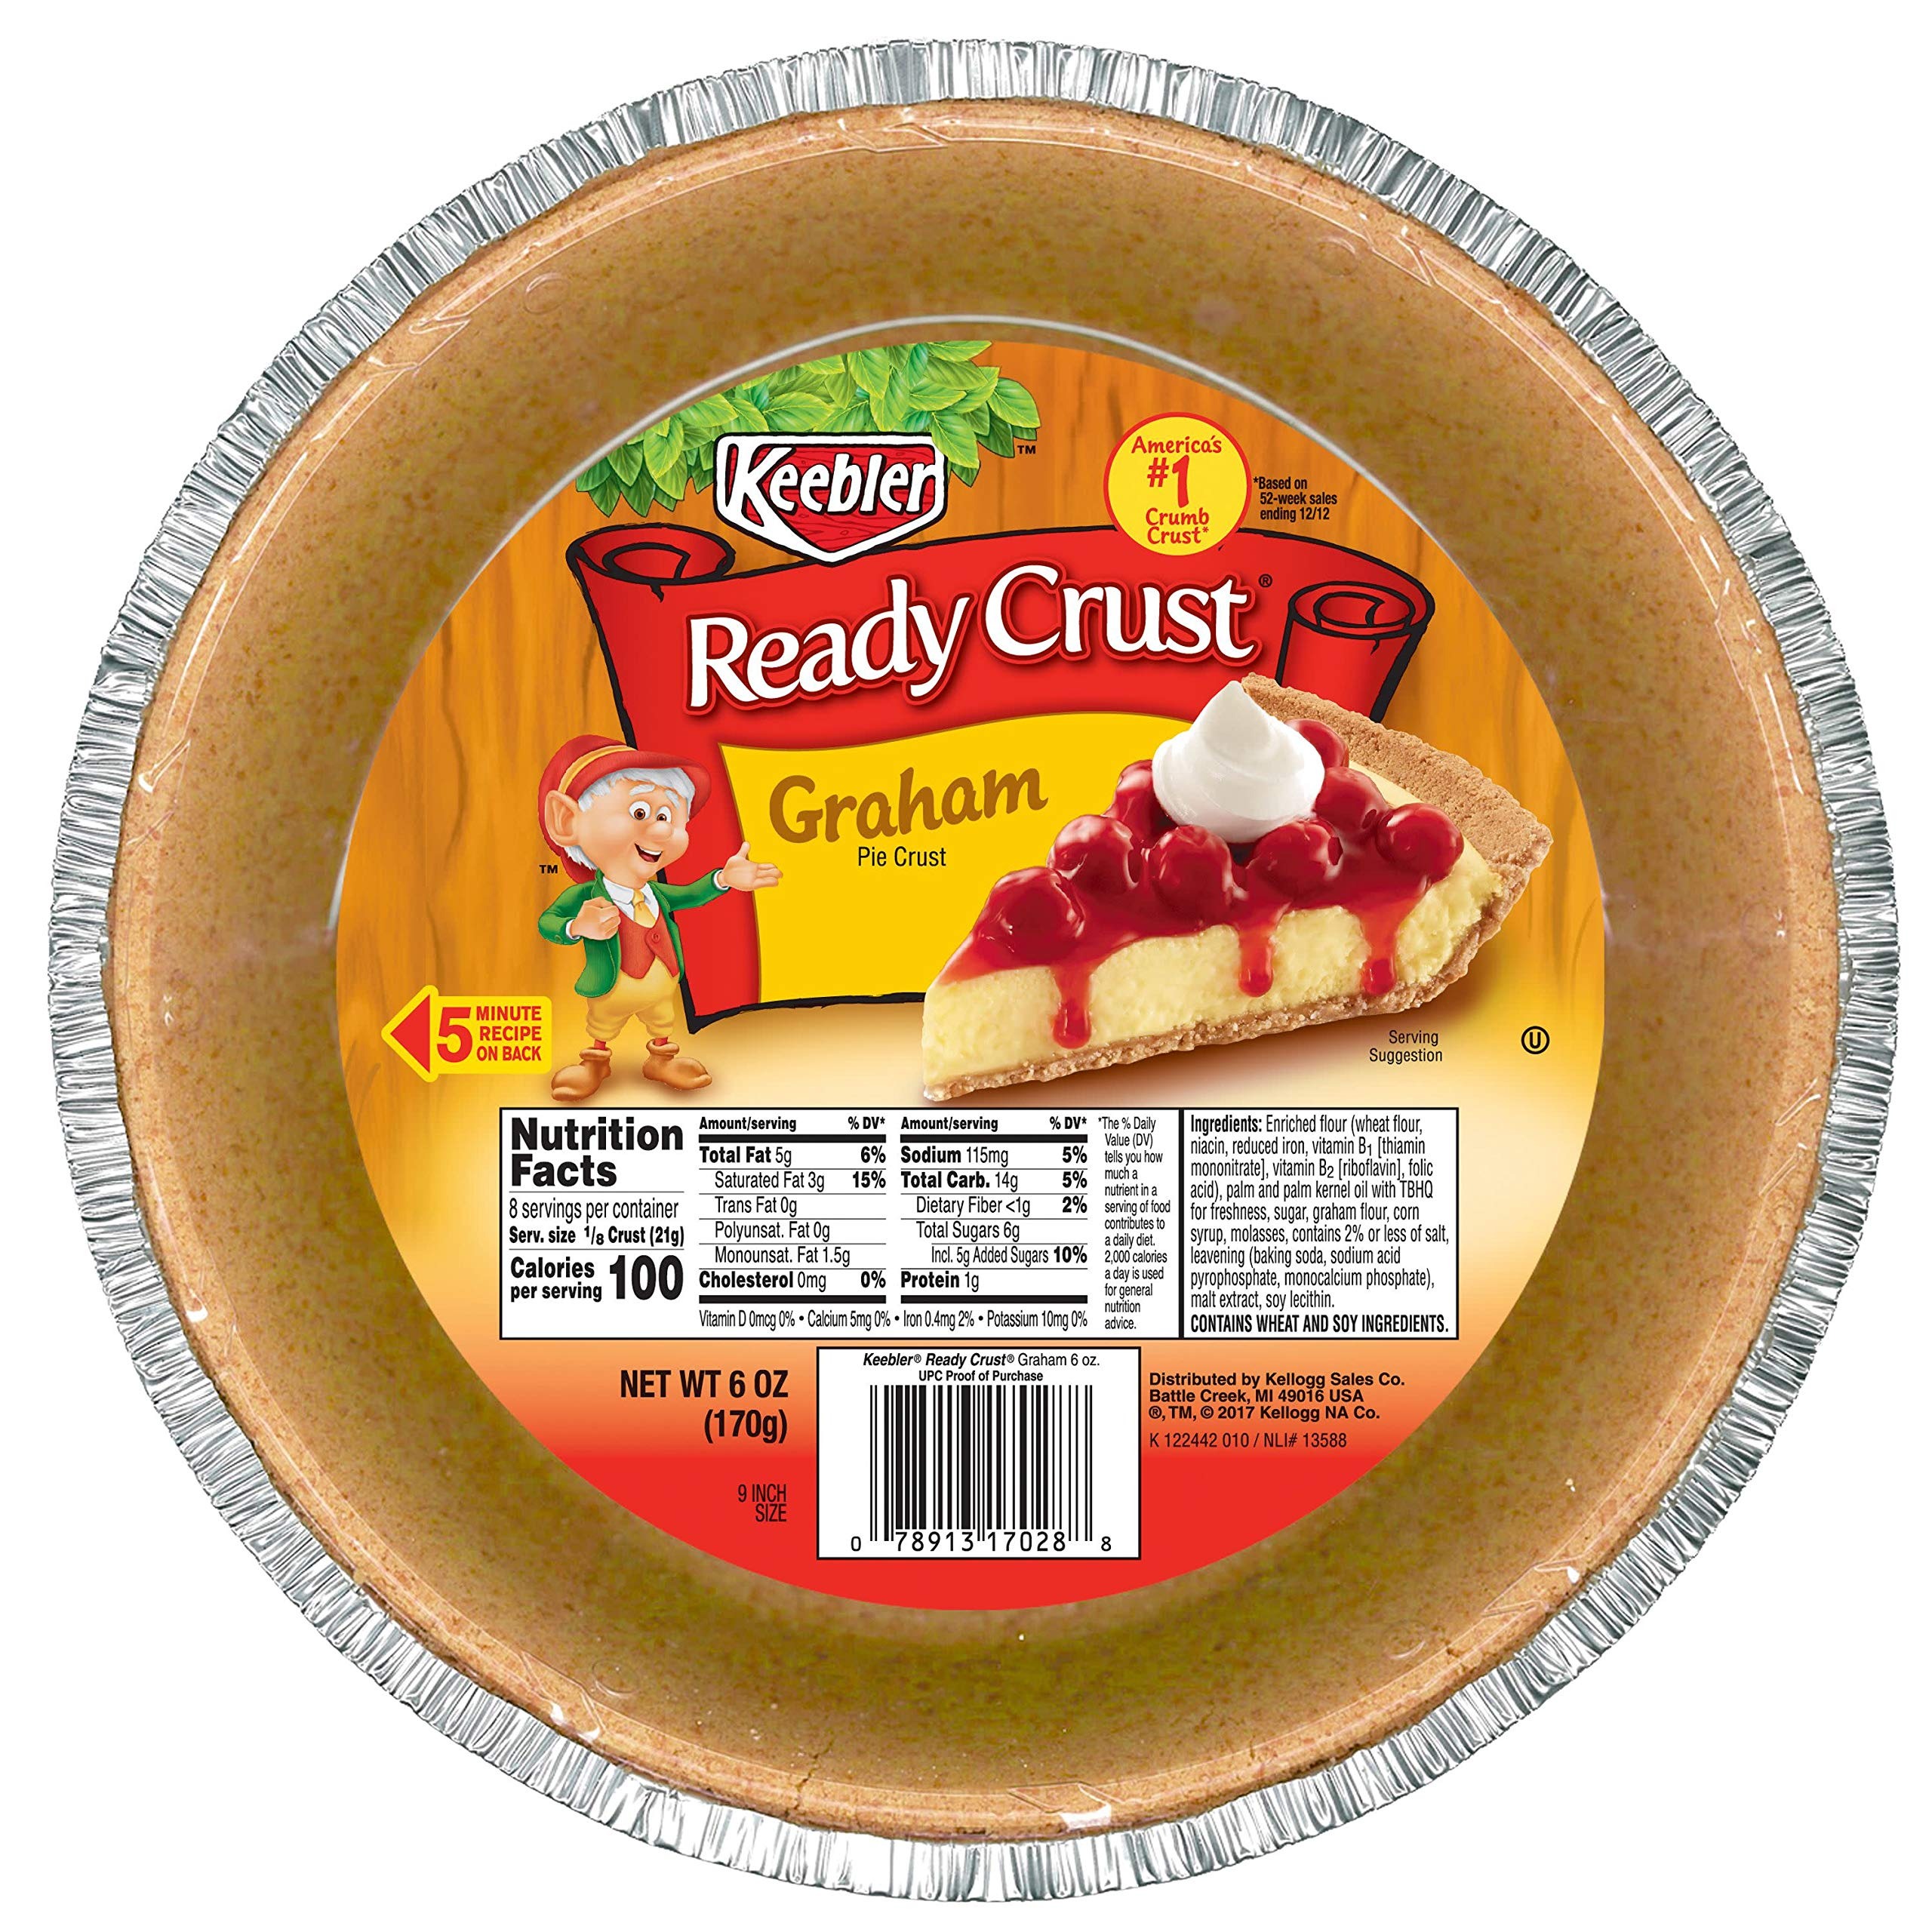
Item Name: Keebler Ready Crust, Pie Crust, Graham Cracker, 9-Inch, No-Bake, Ready to Use, 6 oz
Bullet Point 1: Convenient and ready to use, Keebler Ready Crust pie crusts have a from scratch taste and are the perfect base for your favorite dessert recipes
Bullet Point 2: Delicious and with a subtly sweet flavor, Keebler Ready Crust Graham Cracker Pie Crusts have a crispy texture and are ideal for no bake pies; Just add pudding, fruit and dessert fillings
Bullet Point 3: 0g trans fat; No artificial colors or flavors; No high fructose corn syrup; Kosher Pareve
Bullet Point 4: Enjoy as is or brush with a beaten egg and bake for a golden crust (cool before filling); 2 extra servings than Original Ready Crust
Bullet Point 5: Country: United States
Value: 6.0
Unit: Ounce

Price: 3.165